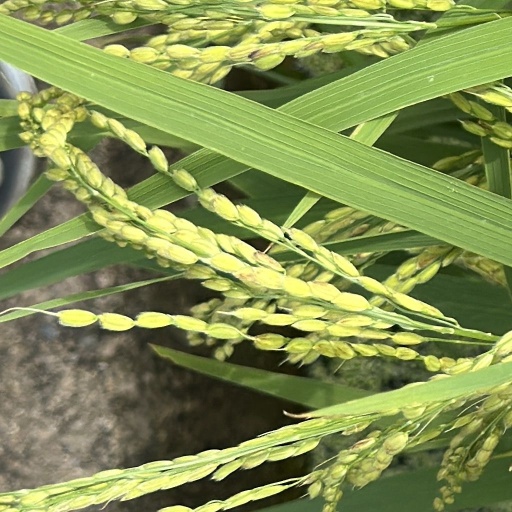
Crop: rice